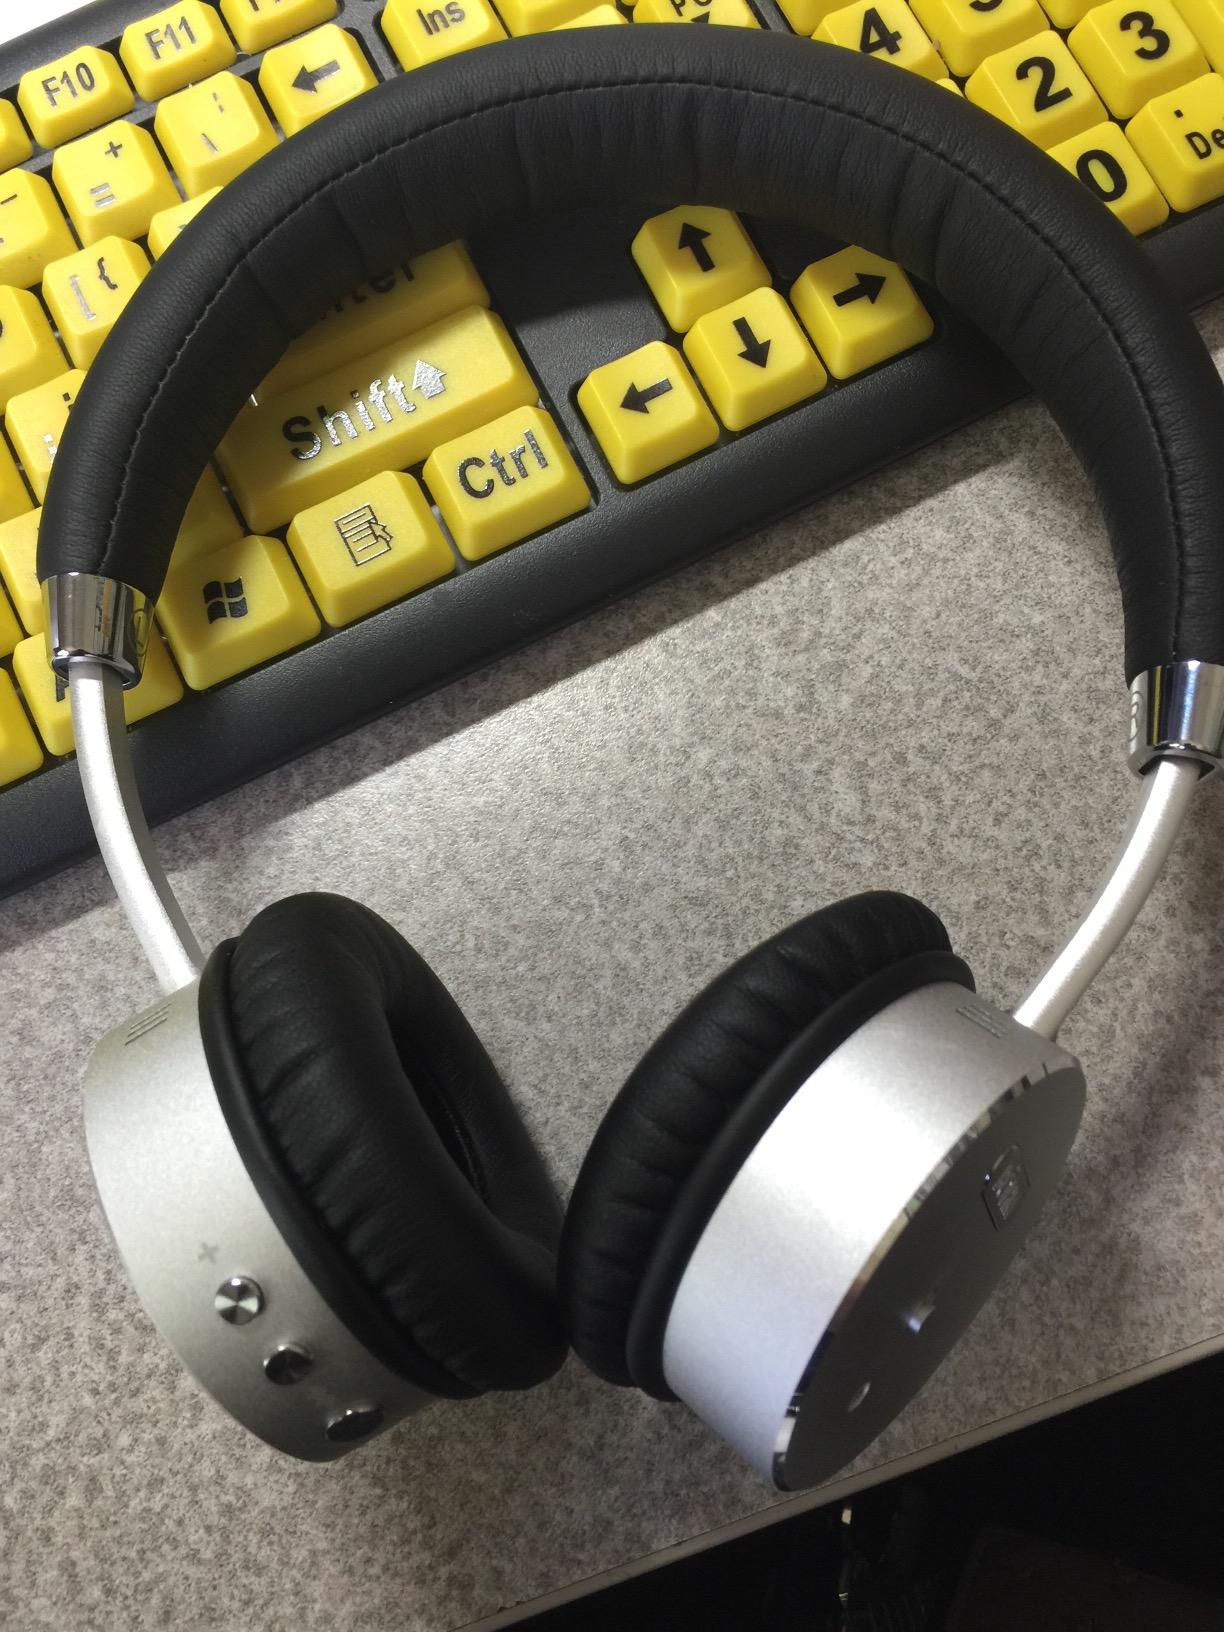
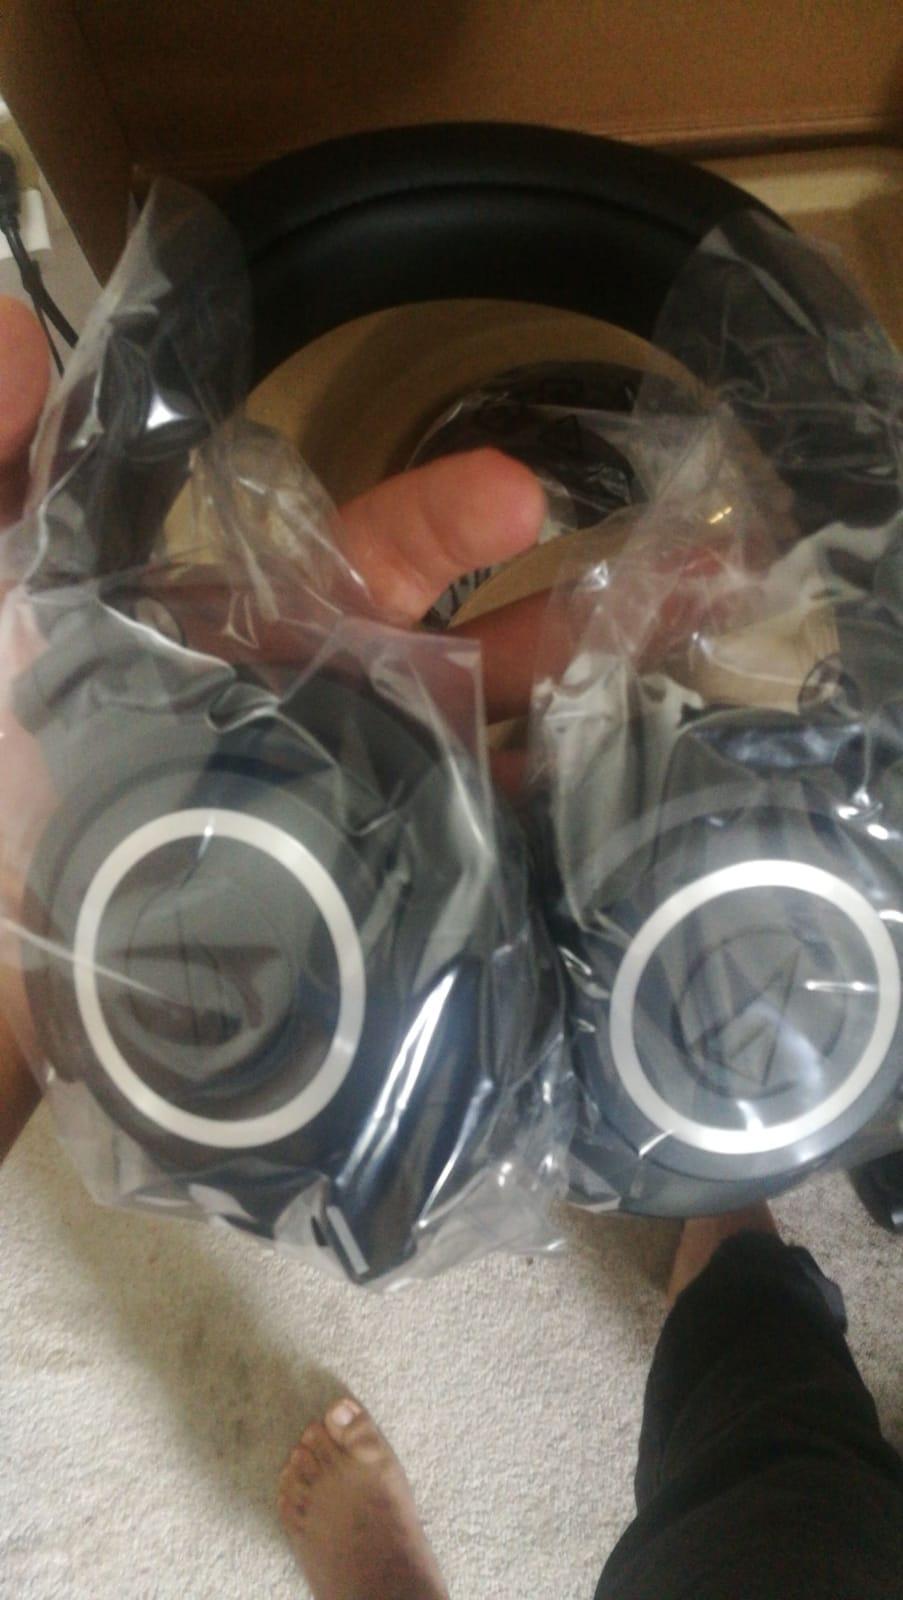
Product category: headphones
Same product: no